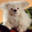
Label: dog